Question: Please indicate a possible affordance area of the carrot that can be used for eating
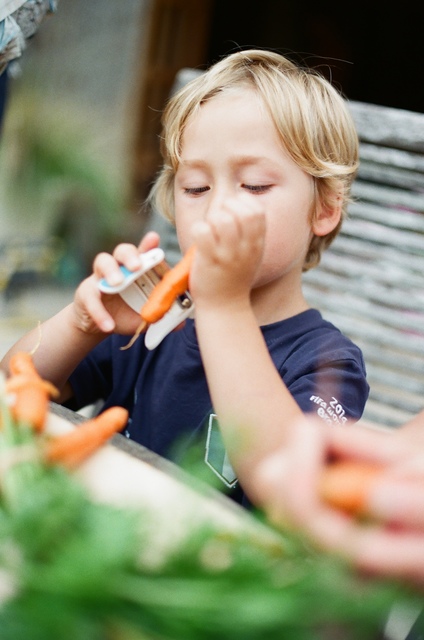
Answer: [136.812, 238.195, 236.662, 321.203]